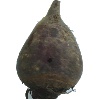
Label: beetroot